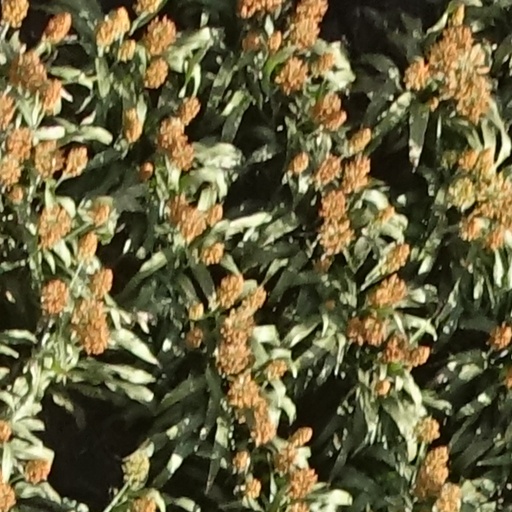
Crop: sorghum